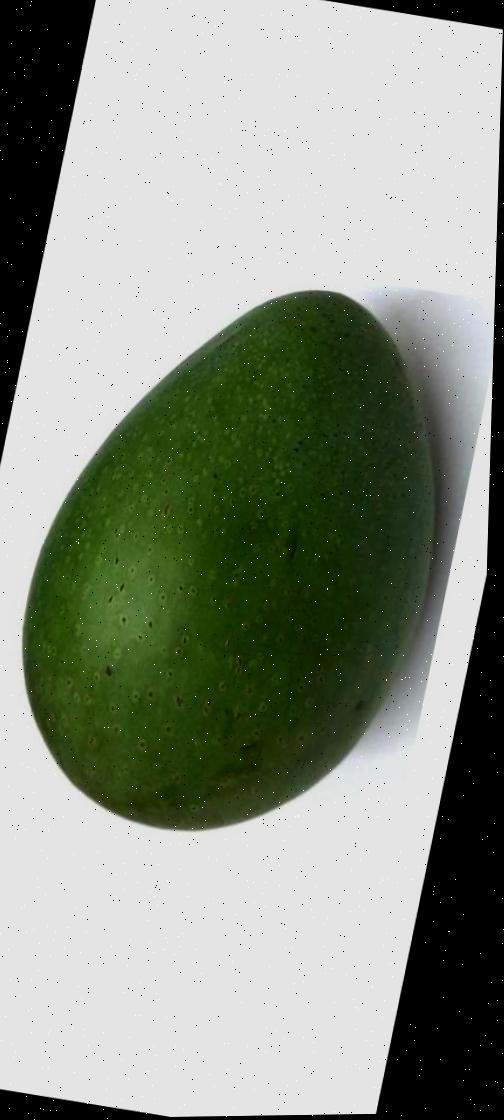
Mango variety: Ashshina Zhinuk